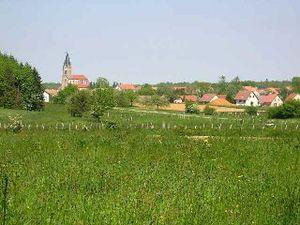
Village de Vézelois (Territoire de Belfort) Photo prise en mai 2004 par LP90 Copyright
Vézelois est une commune française située dans le département du Territoire de Belfort en région Bourgogne-Franche-Comté. Elle dépend du canton de Danjoutin. Ses habitants sont appelés les Vézeloisiens ou Vézeras.